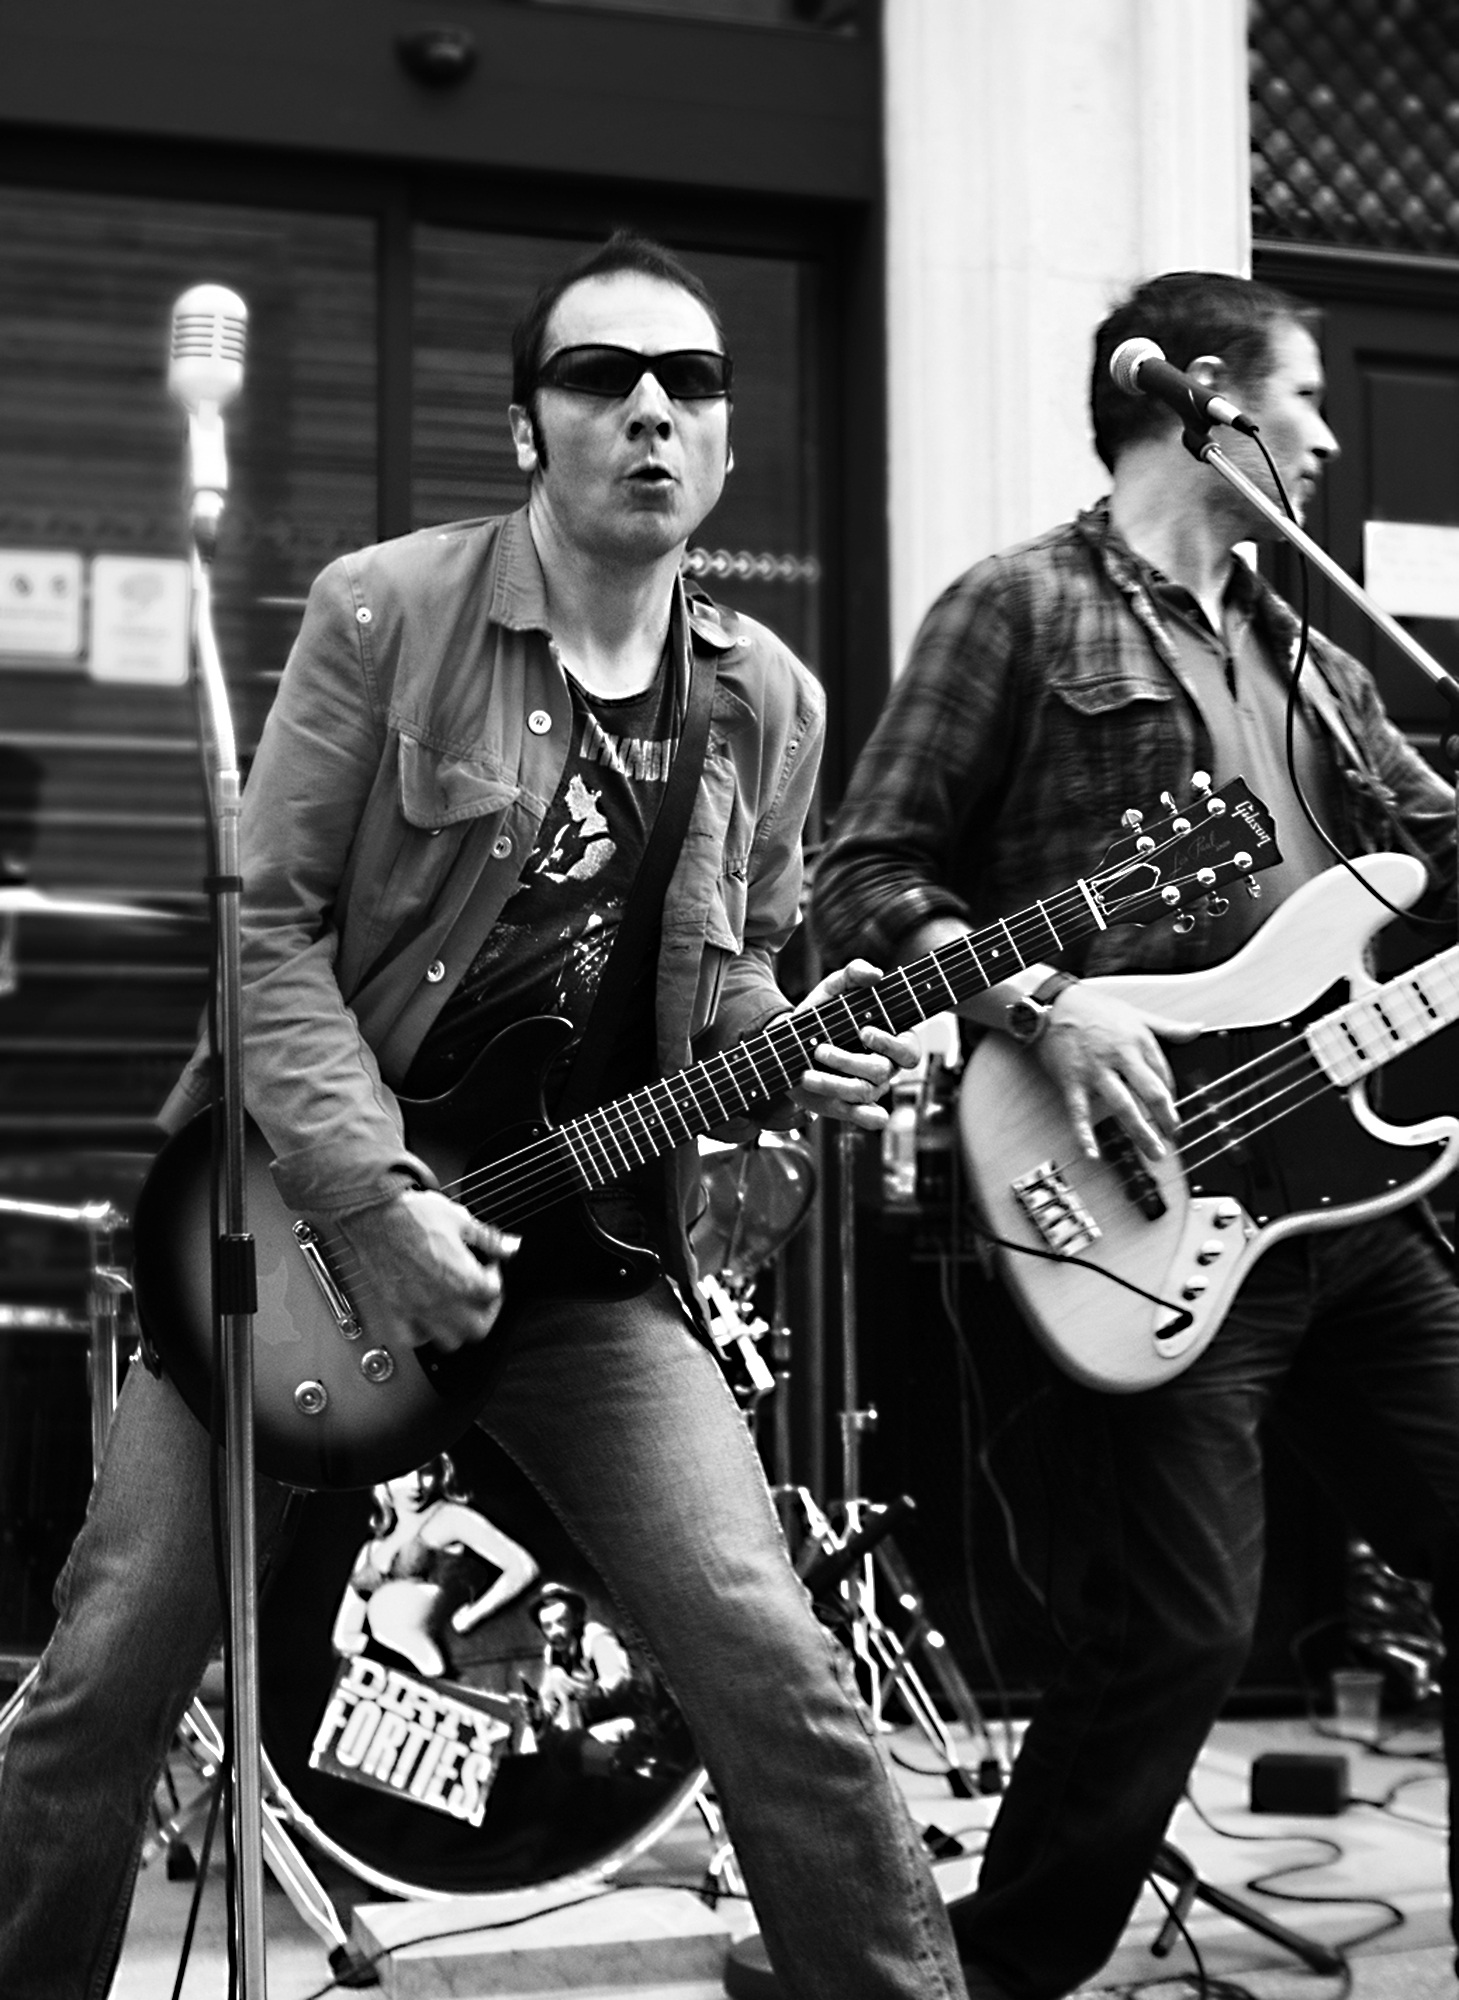
rock, person, music, black and white, guitar, concert, live, musician, black, monochrome, performance, bassist, singing, guitarist, entertainment, singer songwriter, monochrome photography, social group, musical ensemble